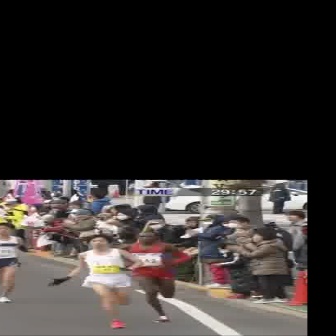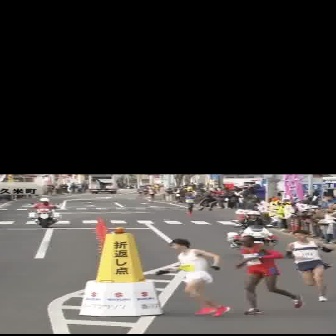
  Please identify the target specified by the bounding box [46,233,141,328] in the first image and locate it in the second image. Return the coordinates in [x_min,y_min,x_max,y_max] format.
Answer: [152,238,231,317]